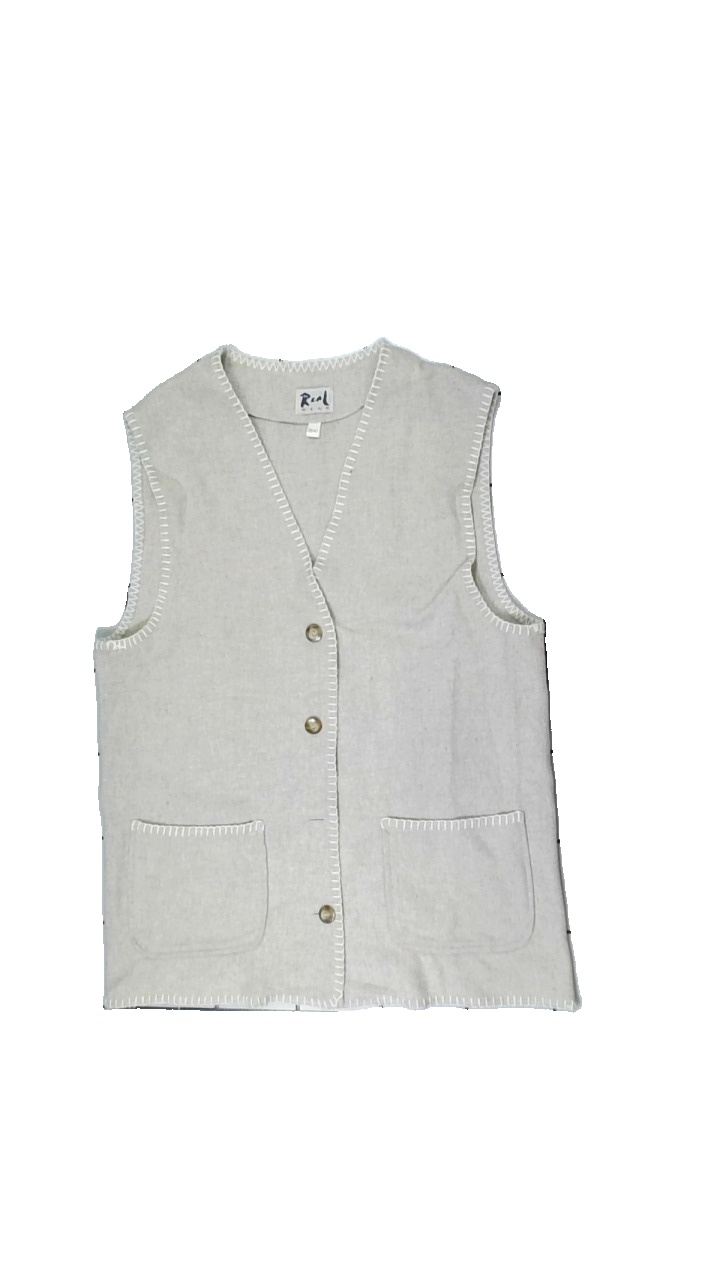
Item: Vest (Ladies)
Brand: Real Wear
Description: Beige wool-mix vest. Size 38/40. Good condition but has one small hole in the back.
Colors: Beige
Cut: Regular
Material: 58% wool, 42% polyester
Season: All
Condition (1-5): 4
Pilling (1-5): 5
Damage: Small hole
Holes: Minor
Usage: Reuse
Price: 100-150